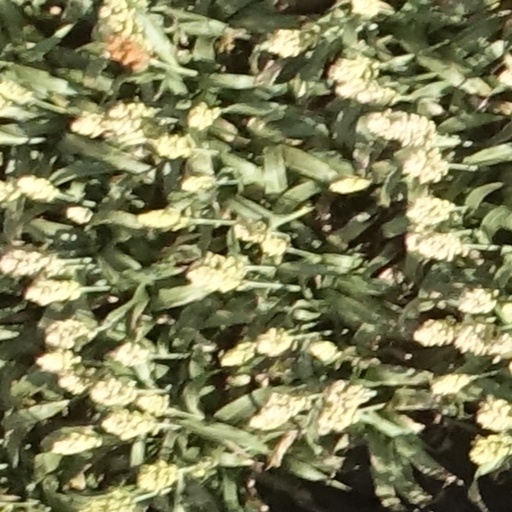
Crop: sorghum